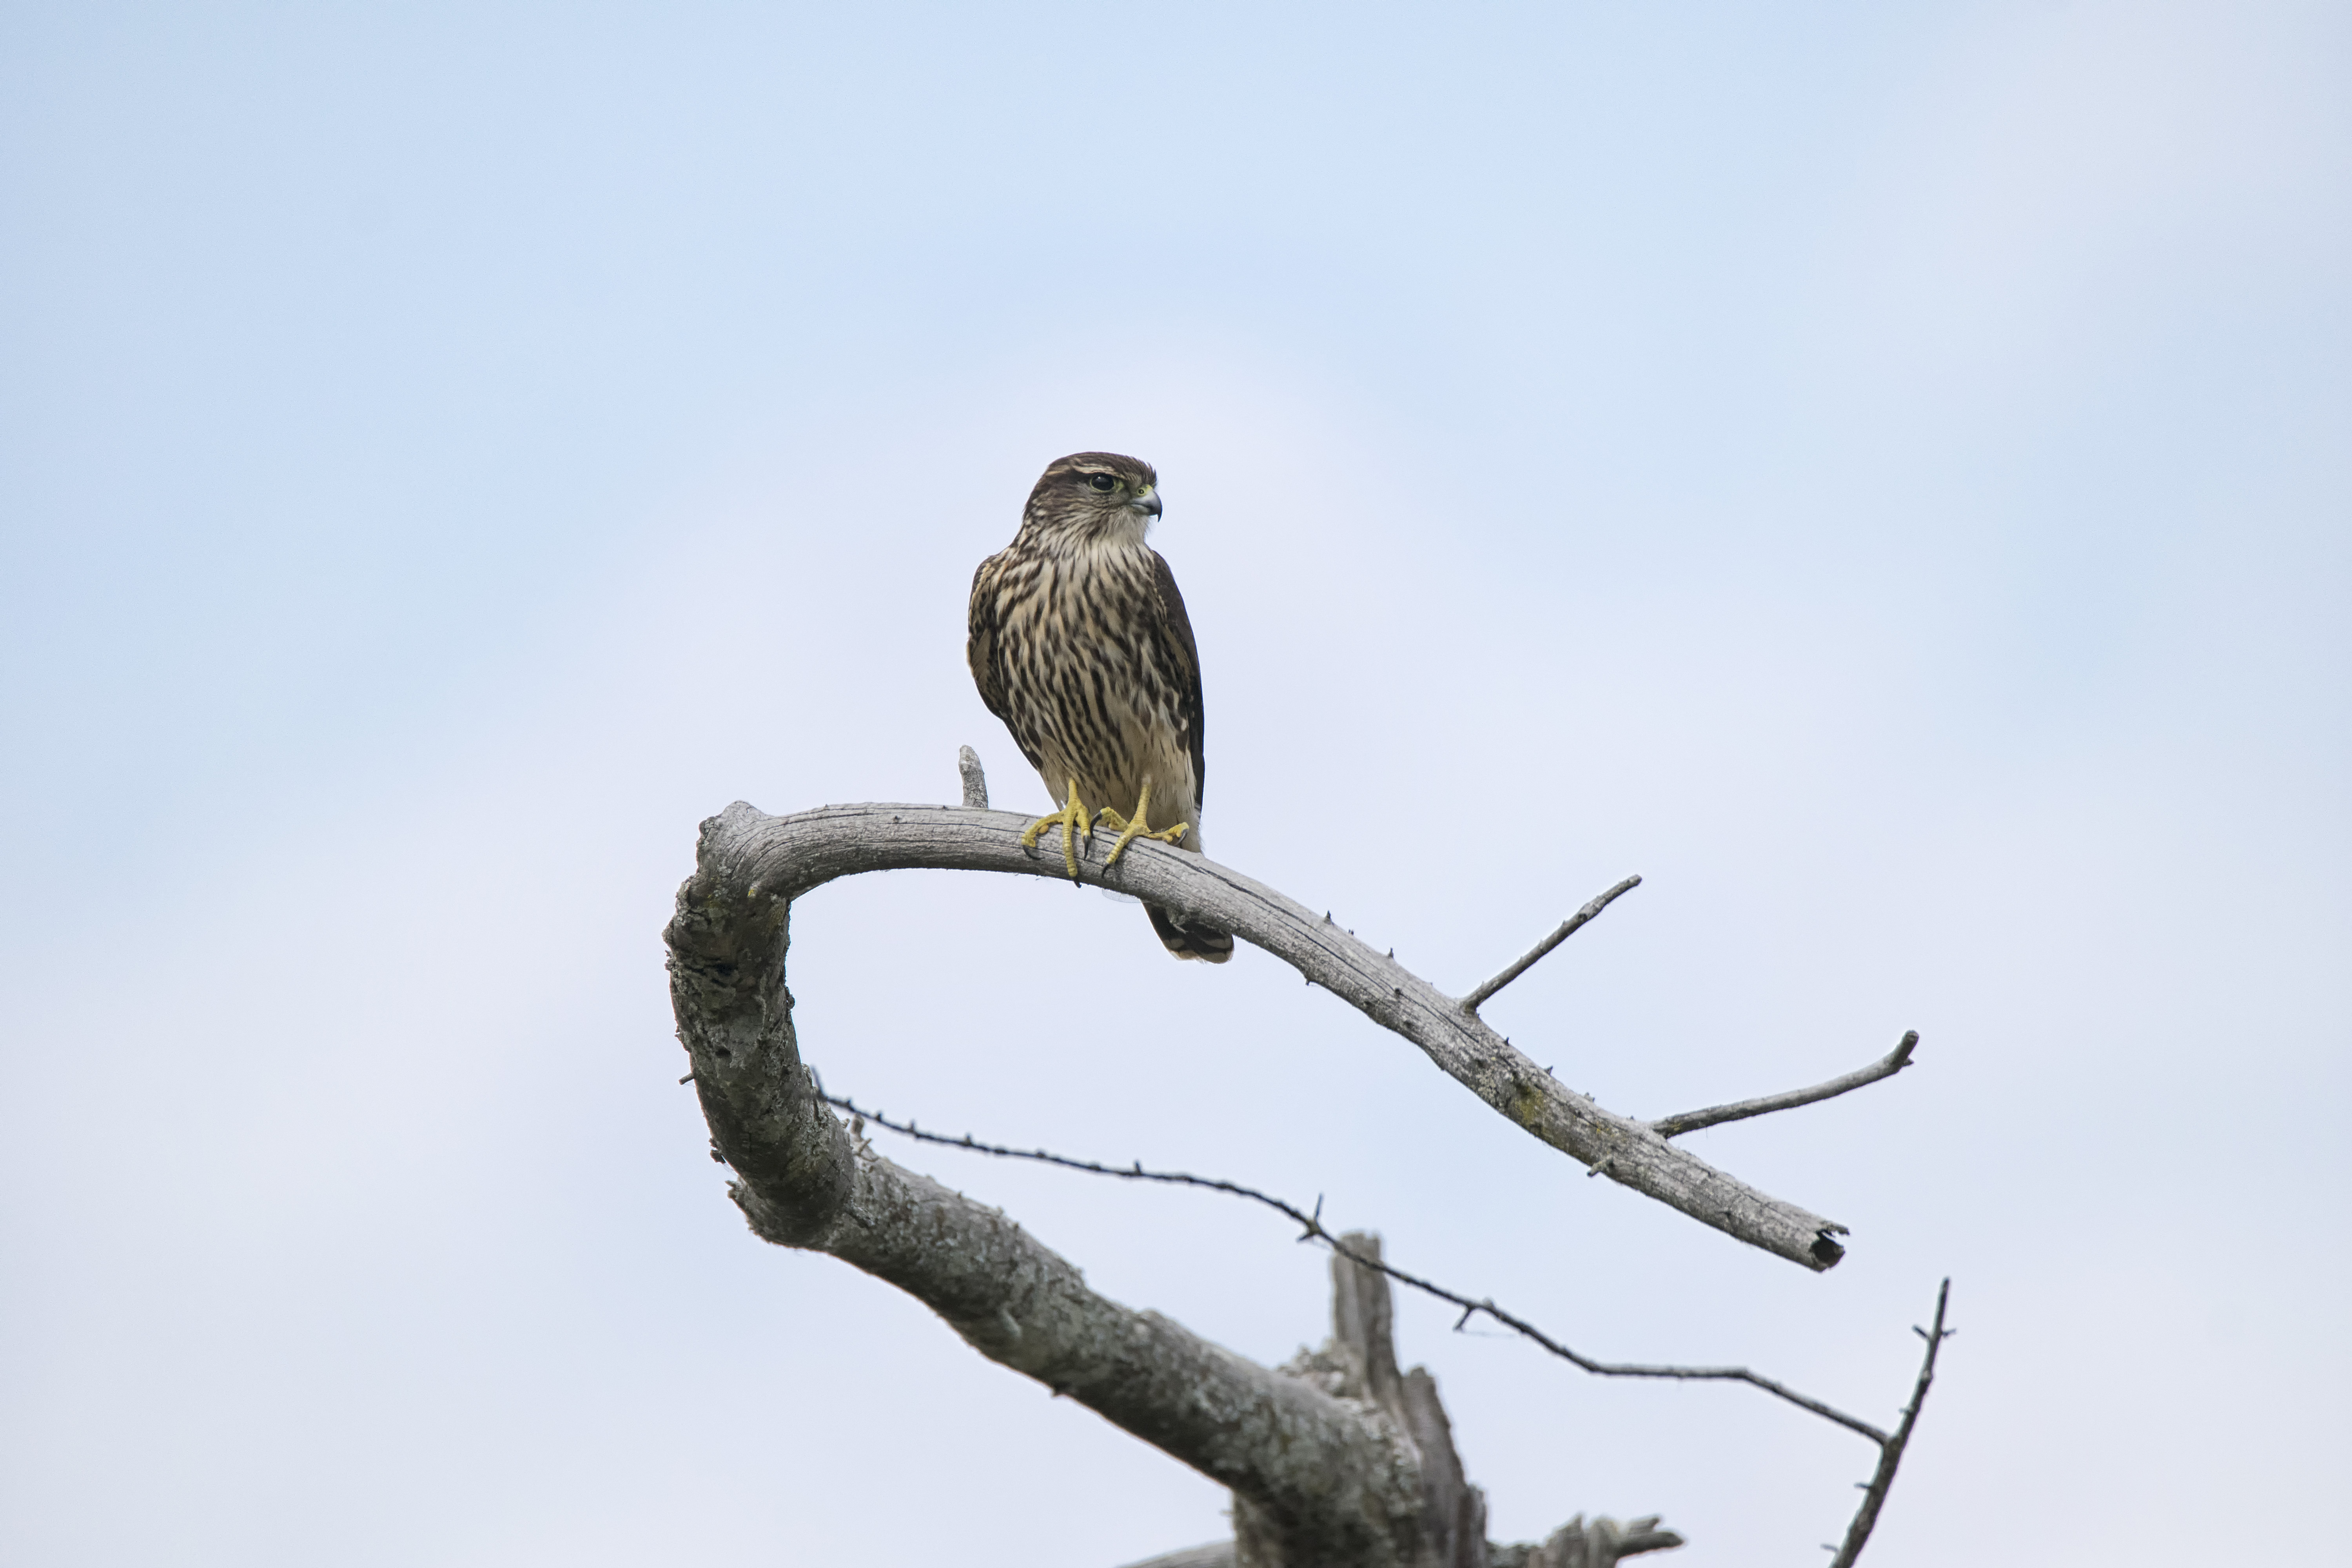
branch, bird, wing, beak, hawk, fauna, bird of prey, canada, vertebrate, quebec, falcon, buzzard, sherbrooke, oiseau, faucon, merillon, merlin, accipitriformes